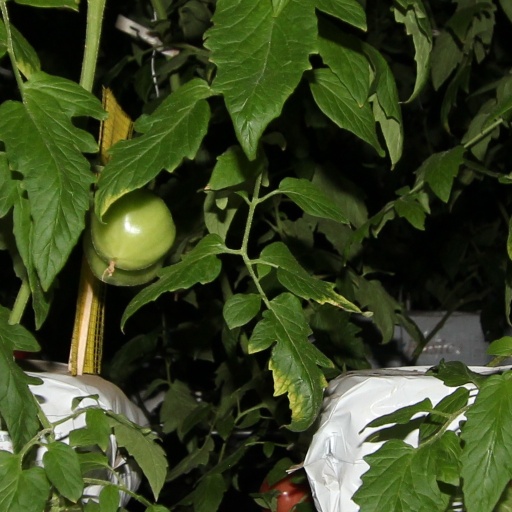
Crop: tomato